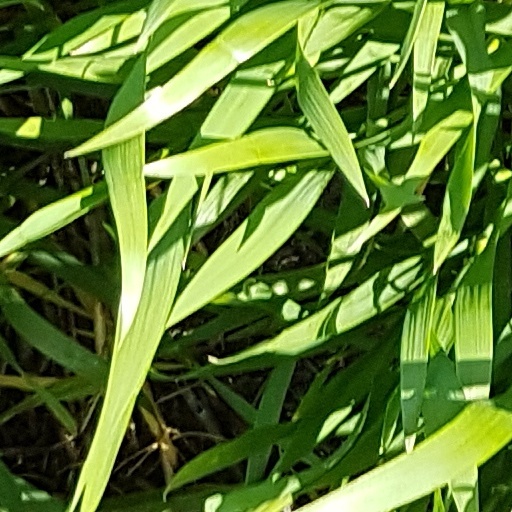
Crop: wheat